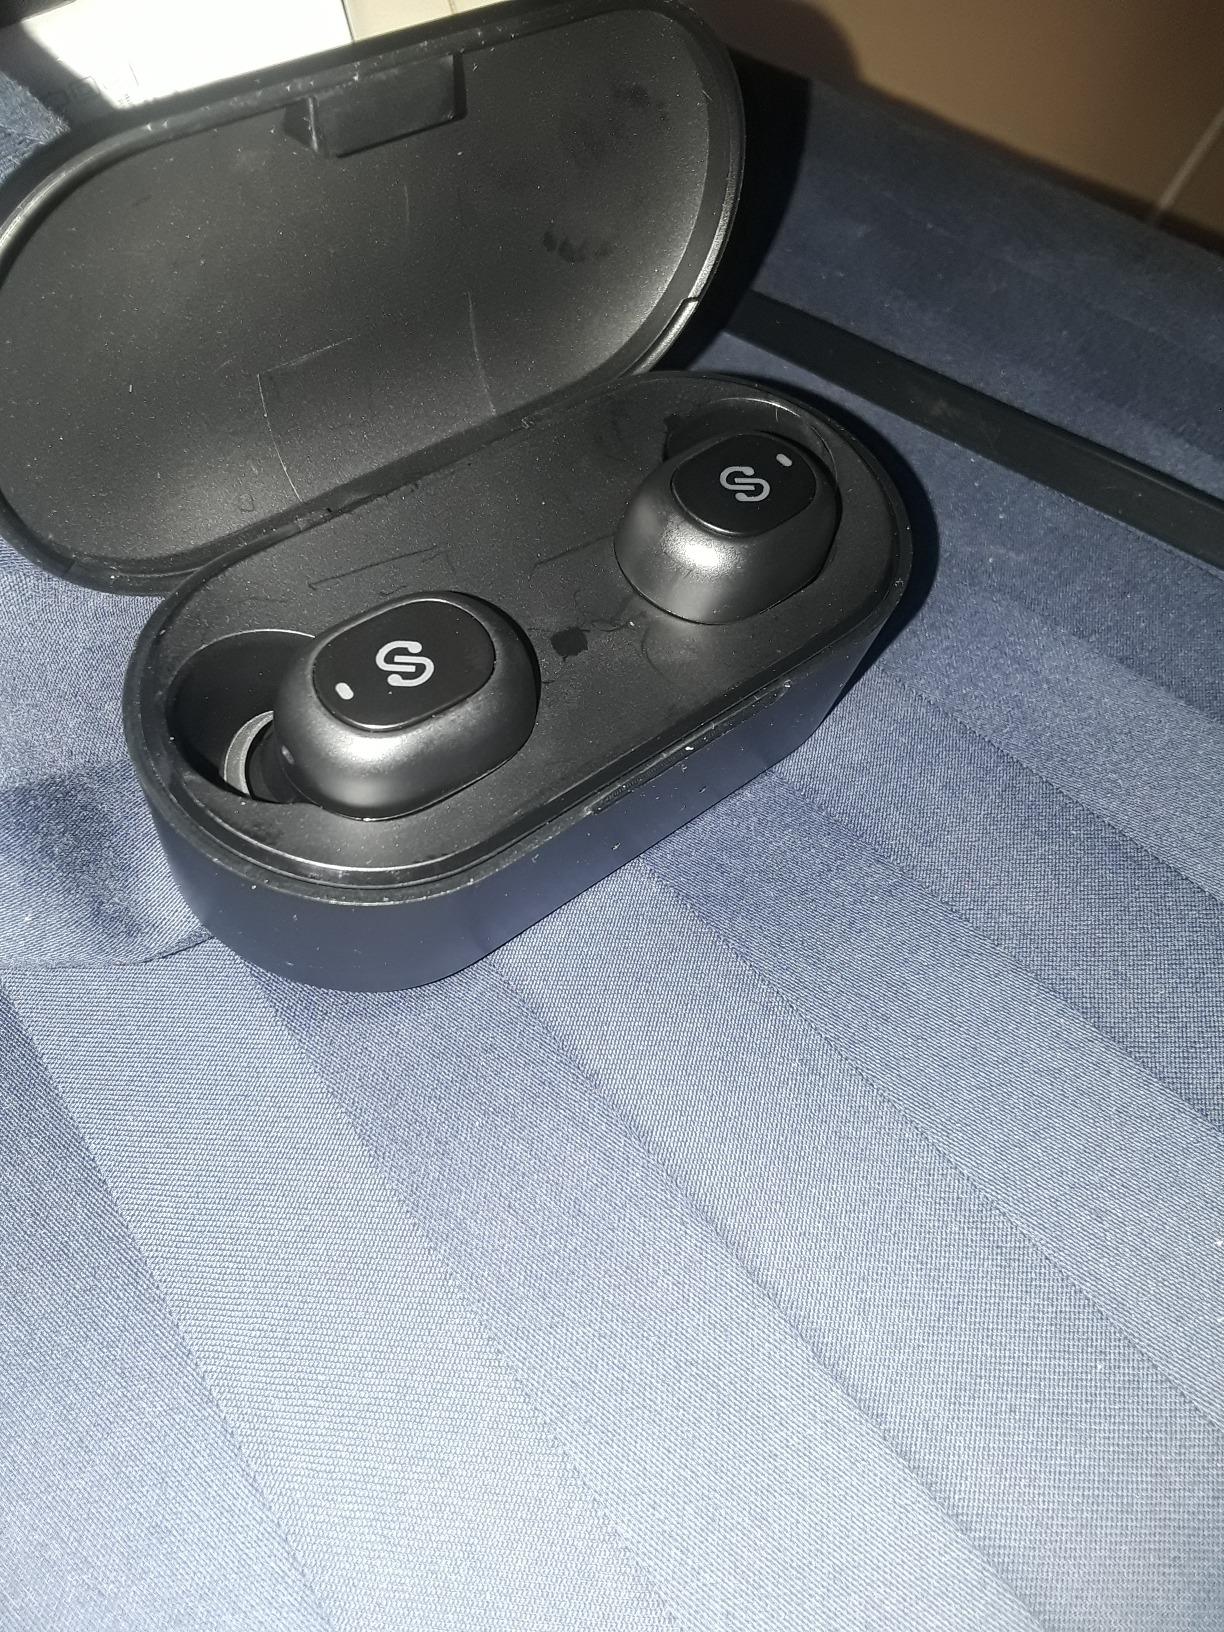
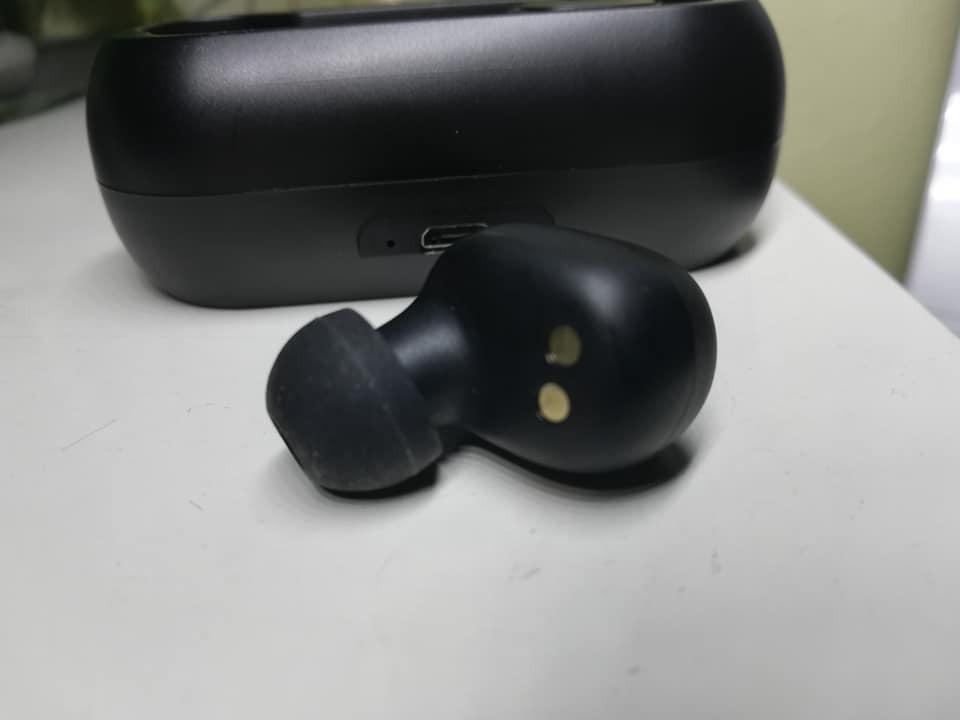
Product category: earbuds
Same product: no